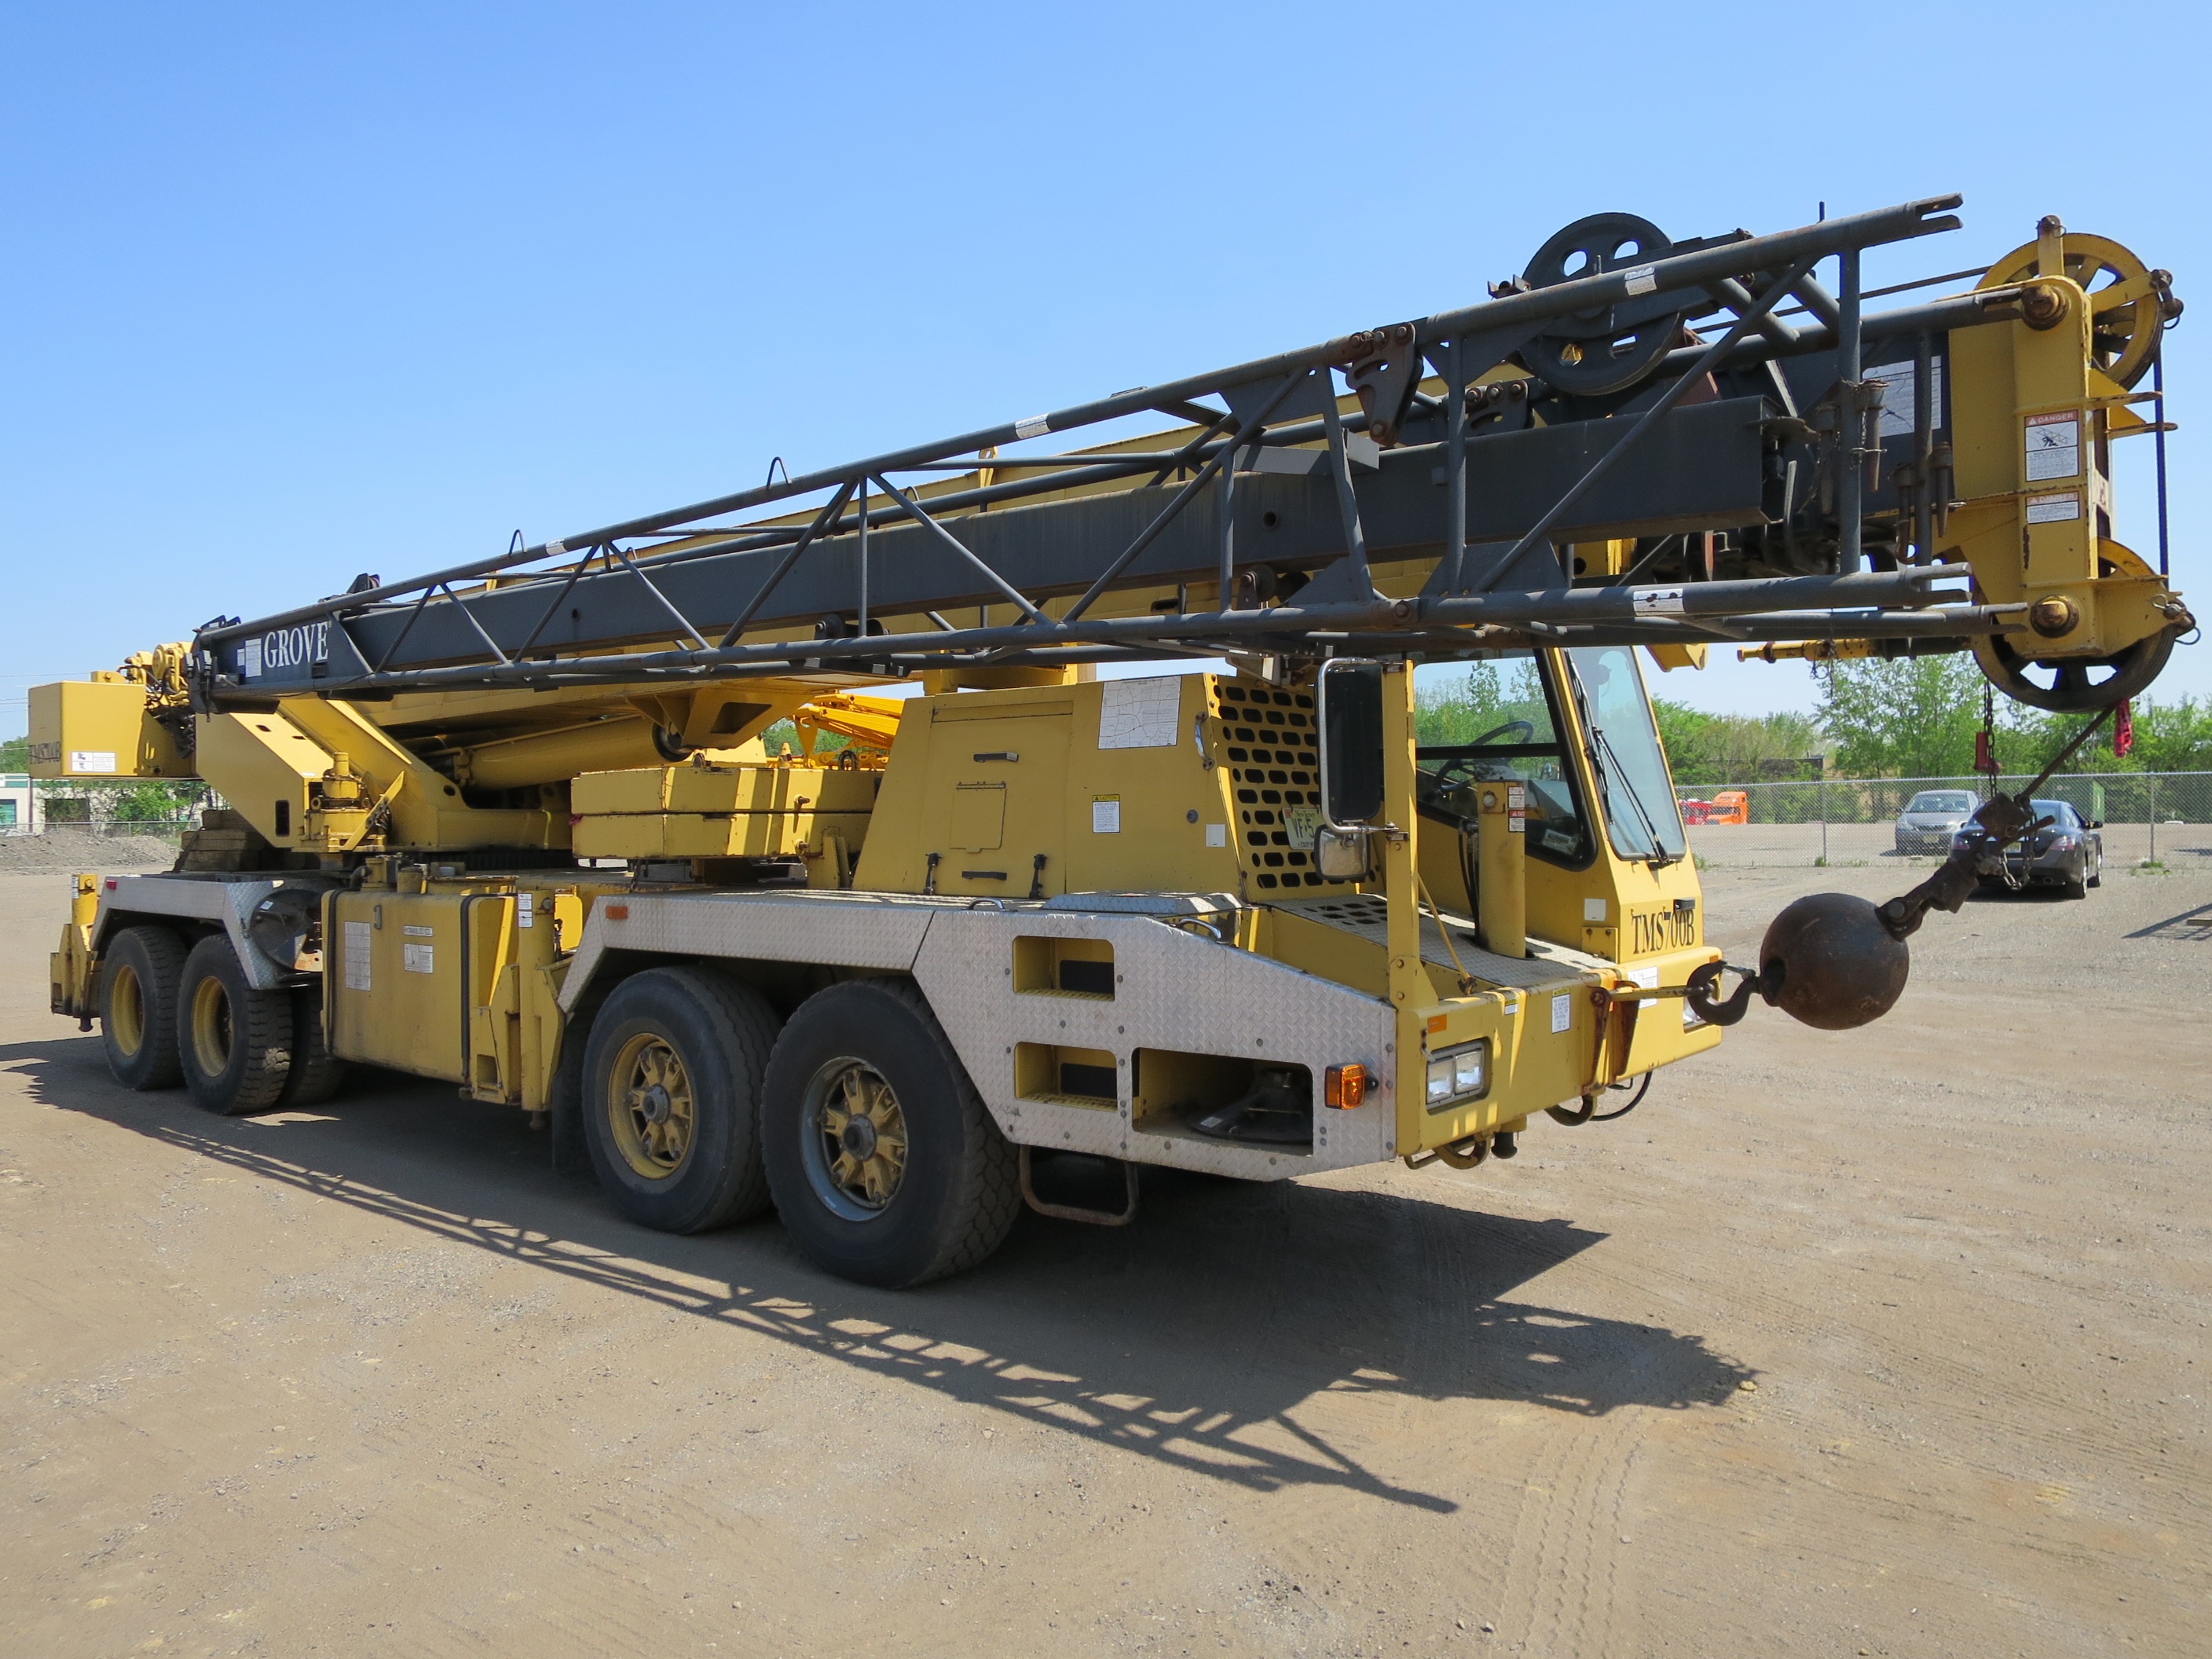
asphalt, transport, construction, vehicle, crane, commercial vehicle, construction equipment, land vehicle, boom truck